Sky position (RA, Dec in degrees): 153.971, 2.622
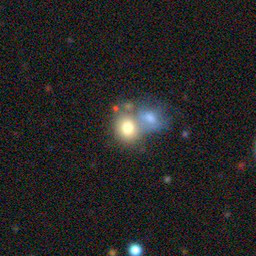
Galaxy morphology: Merging Galaxies